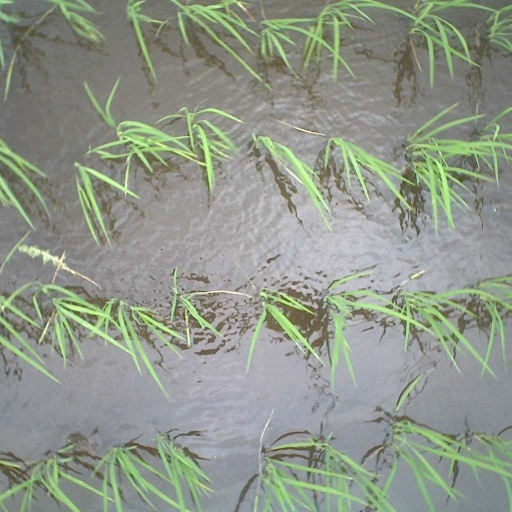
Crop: rice